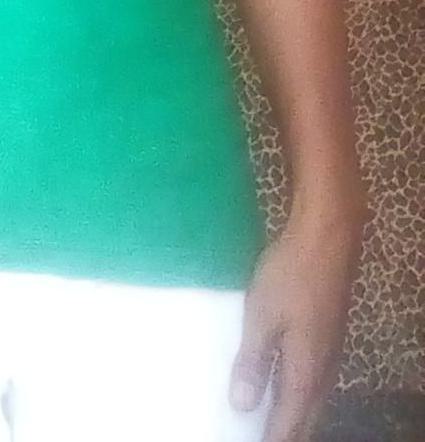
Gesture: no_gesture